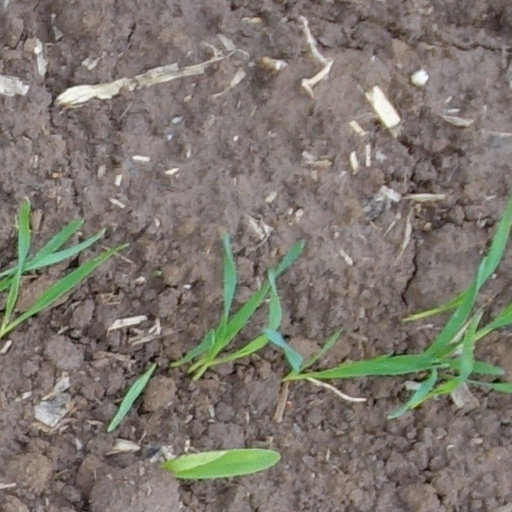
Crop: wheat